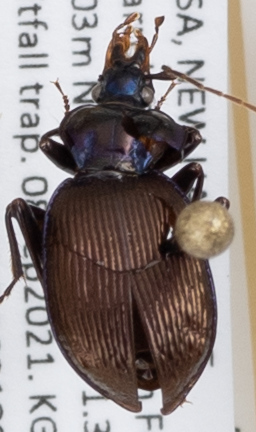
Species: Sphaeroderus canadensis canadensis
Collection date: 2021-09-08
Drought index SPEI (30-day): -0.438
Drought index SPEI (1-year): -0.922
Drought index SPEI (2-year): -0.676